List of Doctor Who universe creatures and aliens

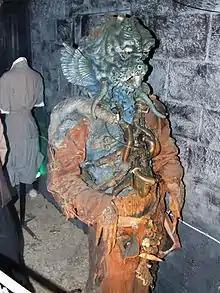
Haemovore

The Flood is a viral entity resembling water found on Mars, appearing in the special "The Waters of Mars" (2009). The Tenth Doctor speculates that they may have been imprisoned by the Ice Warriors within a glacier. The Mars base Bowie Base One utilizes the glacier for water, but when one of their water filters breaks the Flood begins to infect the personnel, transforming them into a zombie like state that can produce the infectious water, with unusual electrical activity in the brain and blackened teeth. As the Flood overrun the base with the intent of reaching Earth the Doctor decides he must leave, knowing that the base's destruction is a fixed point in time that can't be changed. He soon returns but the base's leader, Adelaide Brooke, activates the base's self destruct feature. Arrogantly breaking the laws of time, the Doctor manages to save the remaining crew not infected by the water and the Flood is destroyed with the base.